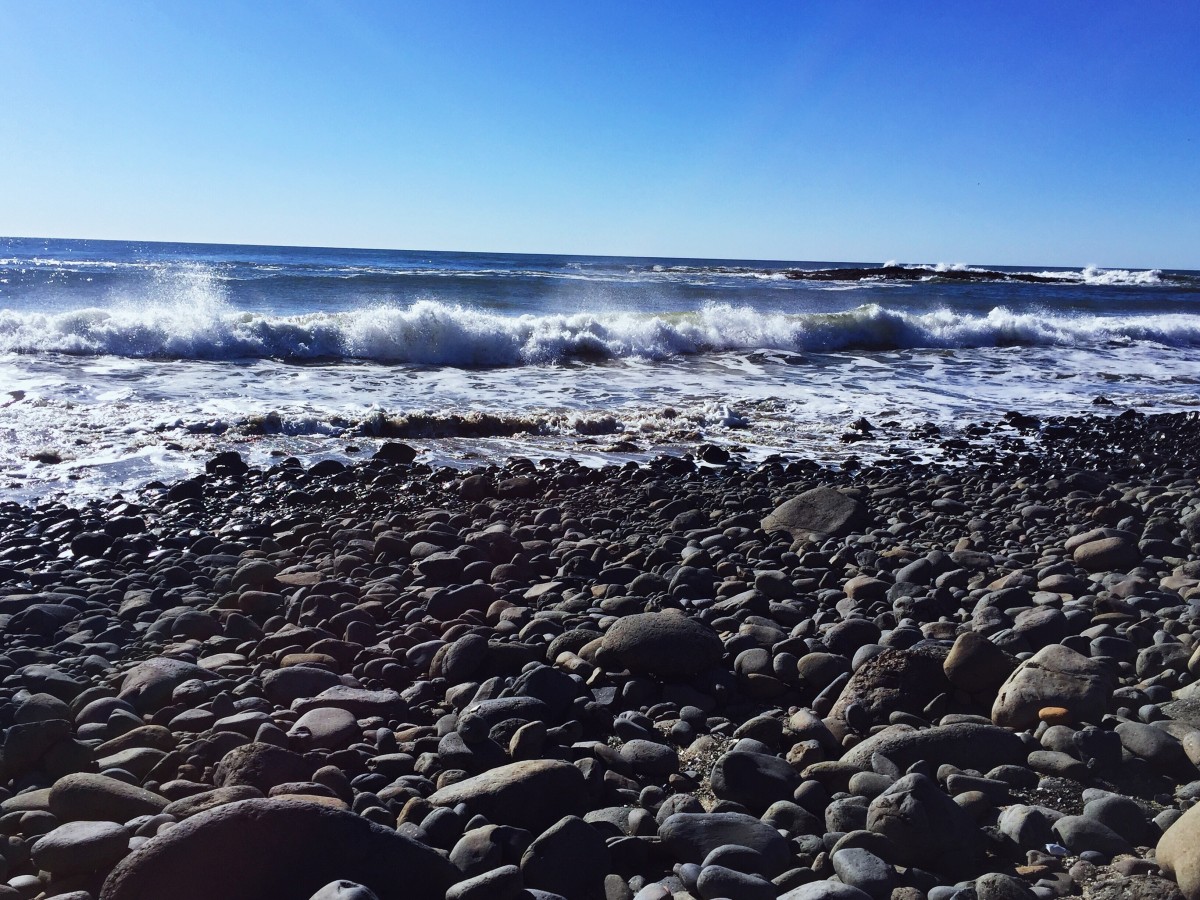
Tags: sea, coast, sand, rock, ocean, horizon, cloud, sky, sunrise, sunset, sunlight, shore, material, body of water, breakwater, cape, mudflat